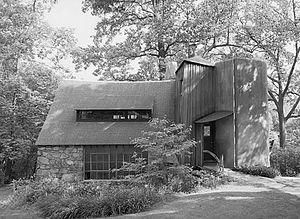
Louis Isadore Kahn, est un architecte américain, d'origine estonienne.